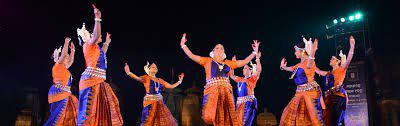
Dance form: odissi